Crying Suns

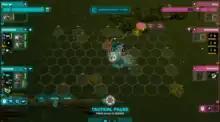
Crying Suns' grid based combat system

During the course of their travels, players battle other battleships in pausable real-time. The goal of the battle is to destroy the opposing ship using fighter squadrons and ship-mounted weapons. Fighter squadrons traverse a hexagonal grid between the two ships, employing a rock-paper-scissors design where fighters are strong against specific types but weak against others. The grid may contain environmental hazards that affect fighter maneuverability, such as asteroid fields or automated turrets. Weapons can target either the ships directly or the battlefield grid. Specific ship sub-systems can be targeted: for example, attacking the weapons system can disable the ship-mounted weapons.